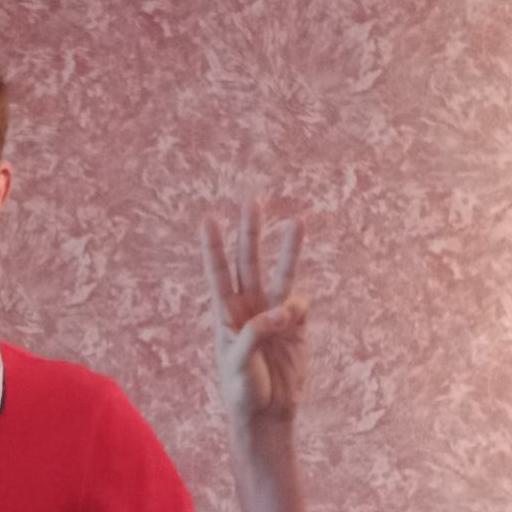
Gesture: three